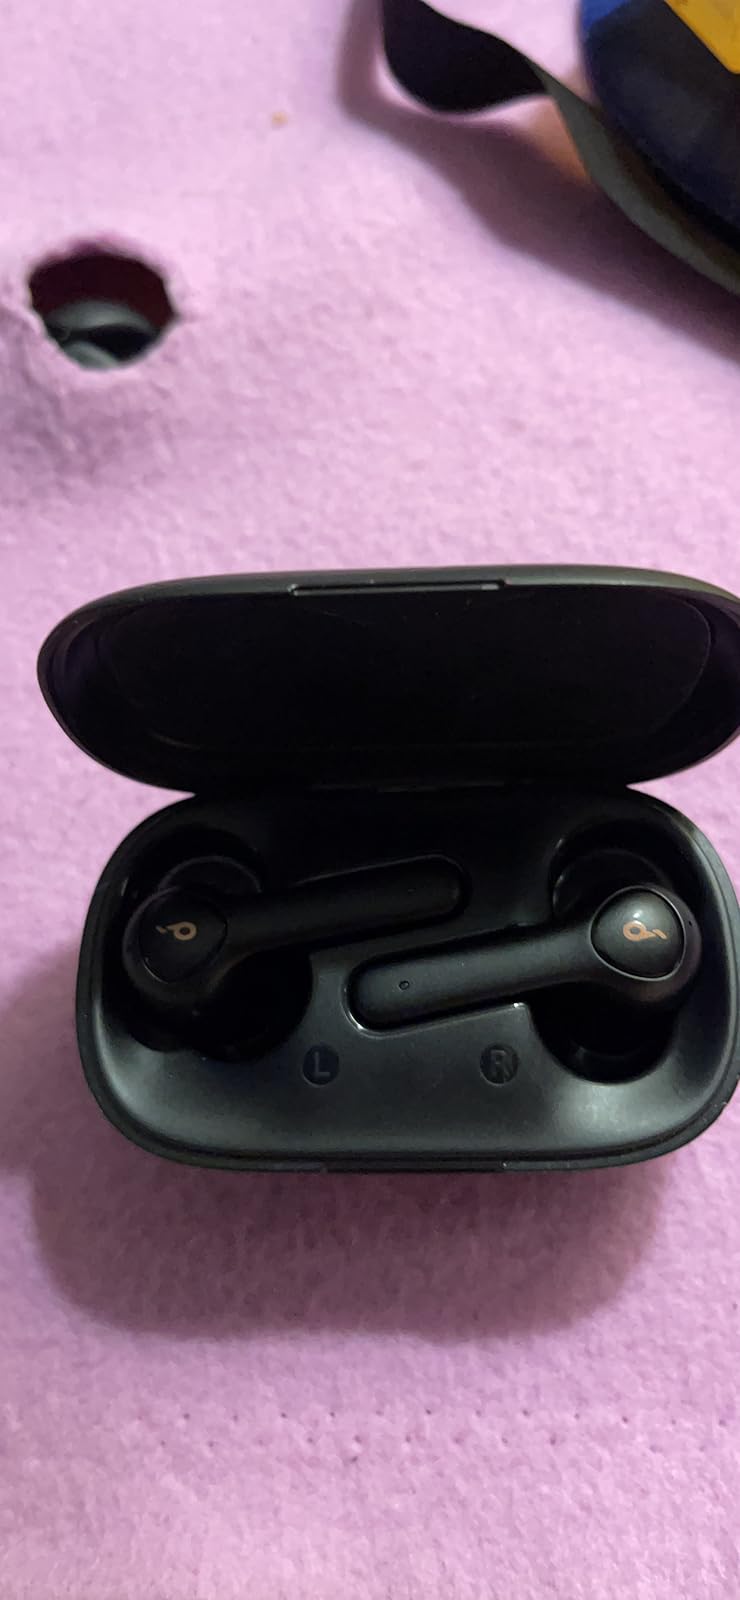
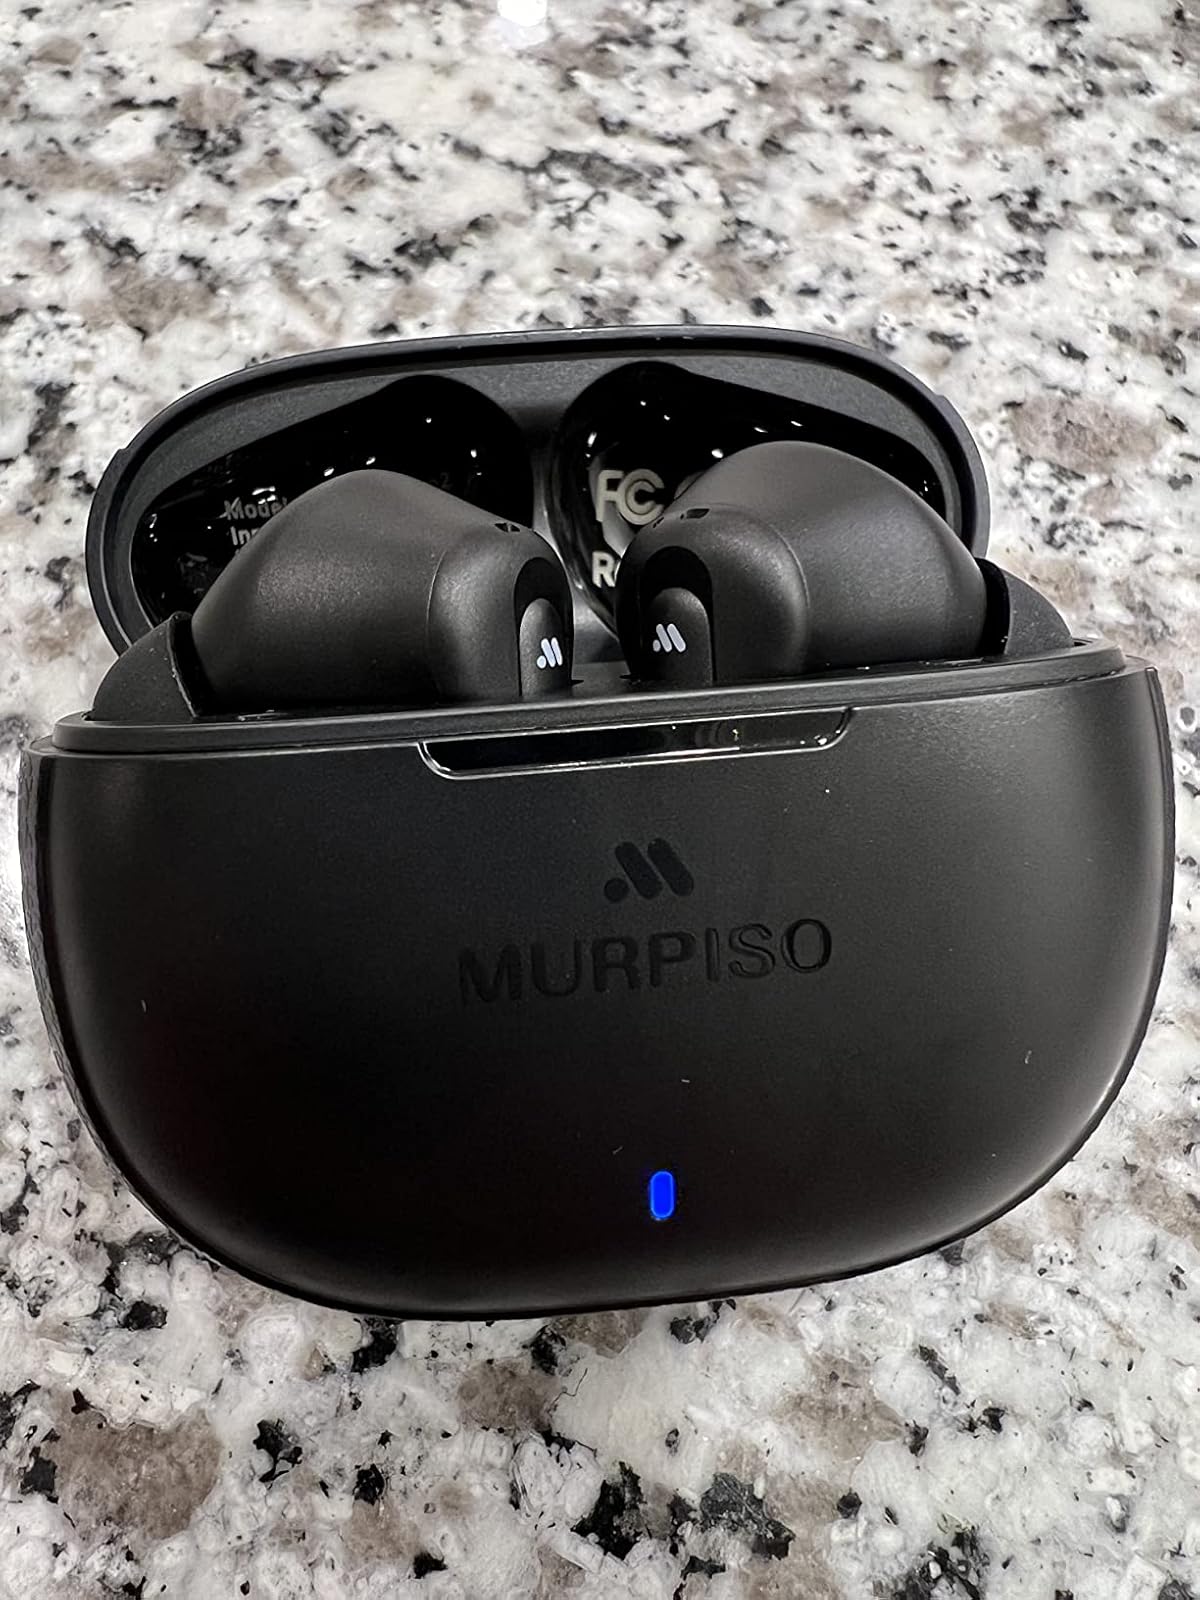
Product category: earbuds
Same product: no